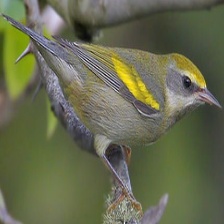
Species: GOLD WING WARBLER
Scientific name: VERMIVORA CHRYSOPTERA